François Hollande

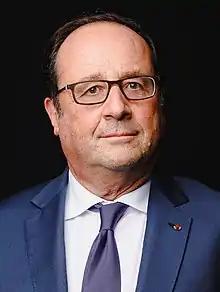
Hollande in 2017

François Gérard Georges Nicolas Hollande (born 12 August 1954) is a French politician who served as President of France from 2012 to 2017. Before his presidency, he was First Secretary of the Socialist Party (PS) from 1997 to 2008, Mayor of Tulle from 2001 to 2008, as well as President of the General Council of Corrèze from 2008 to 2012. He has also held the 1st constituency of Corrèze seat in the National Assembly three times, first from 1988 to 1993, then from 1997 to 2012, and from 2024 onwards.